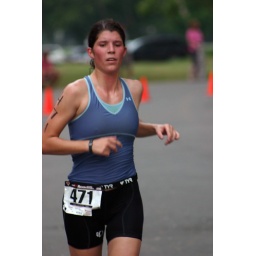
June 1st LR Sprint TRI with the swim in the ski lake and the bike and run on the NLR River trail